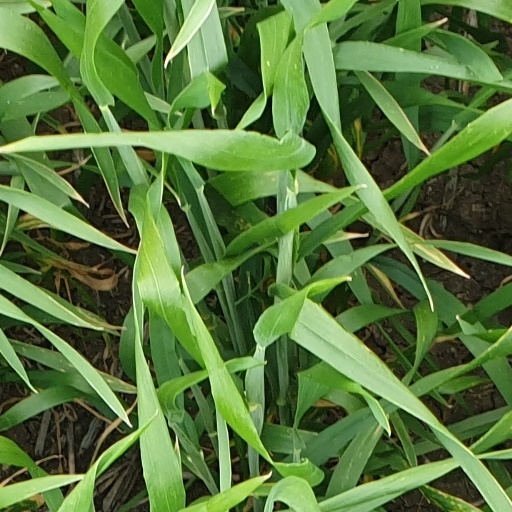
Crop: wheat